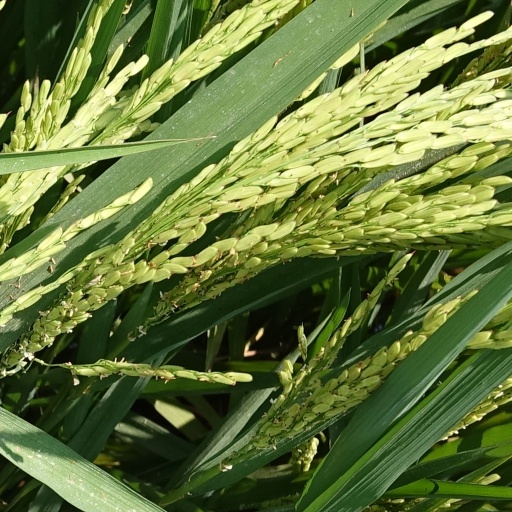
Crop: rice